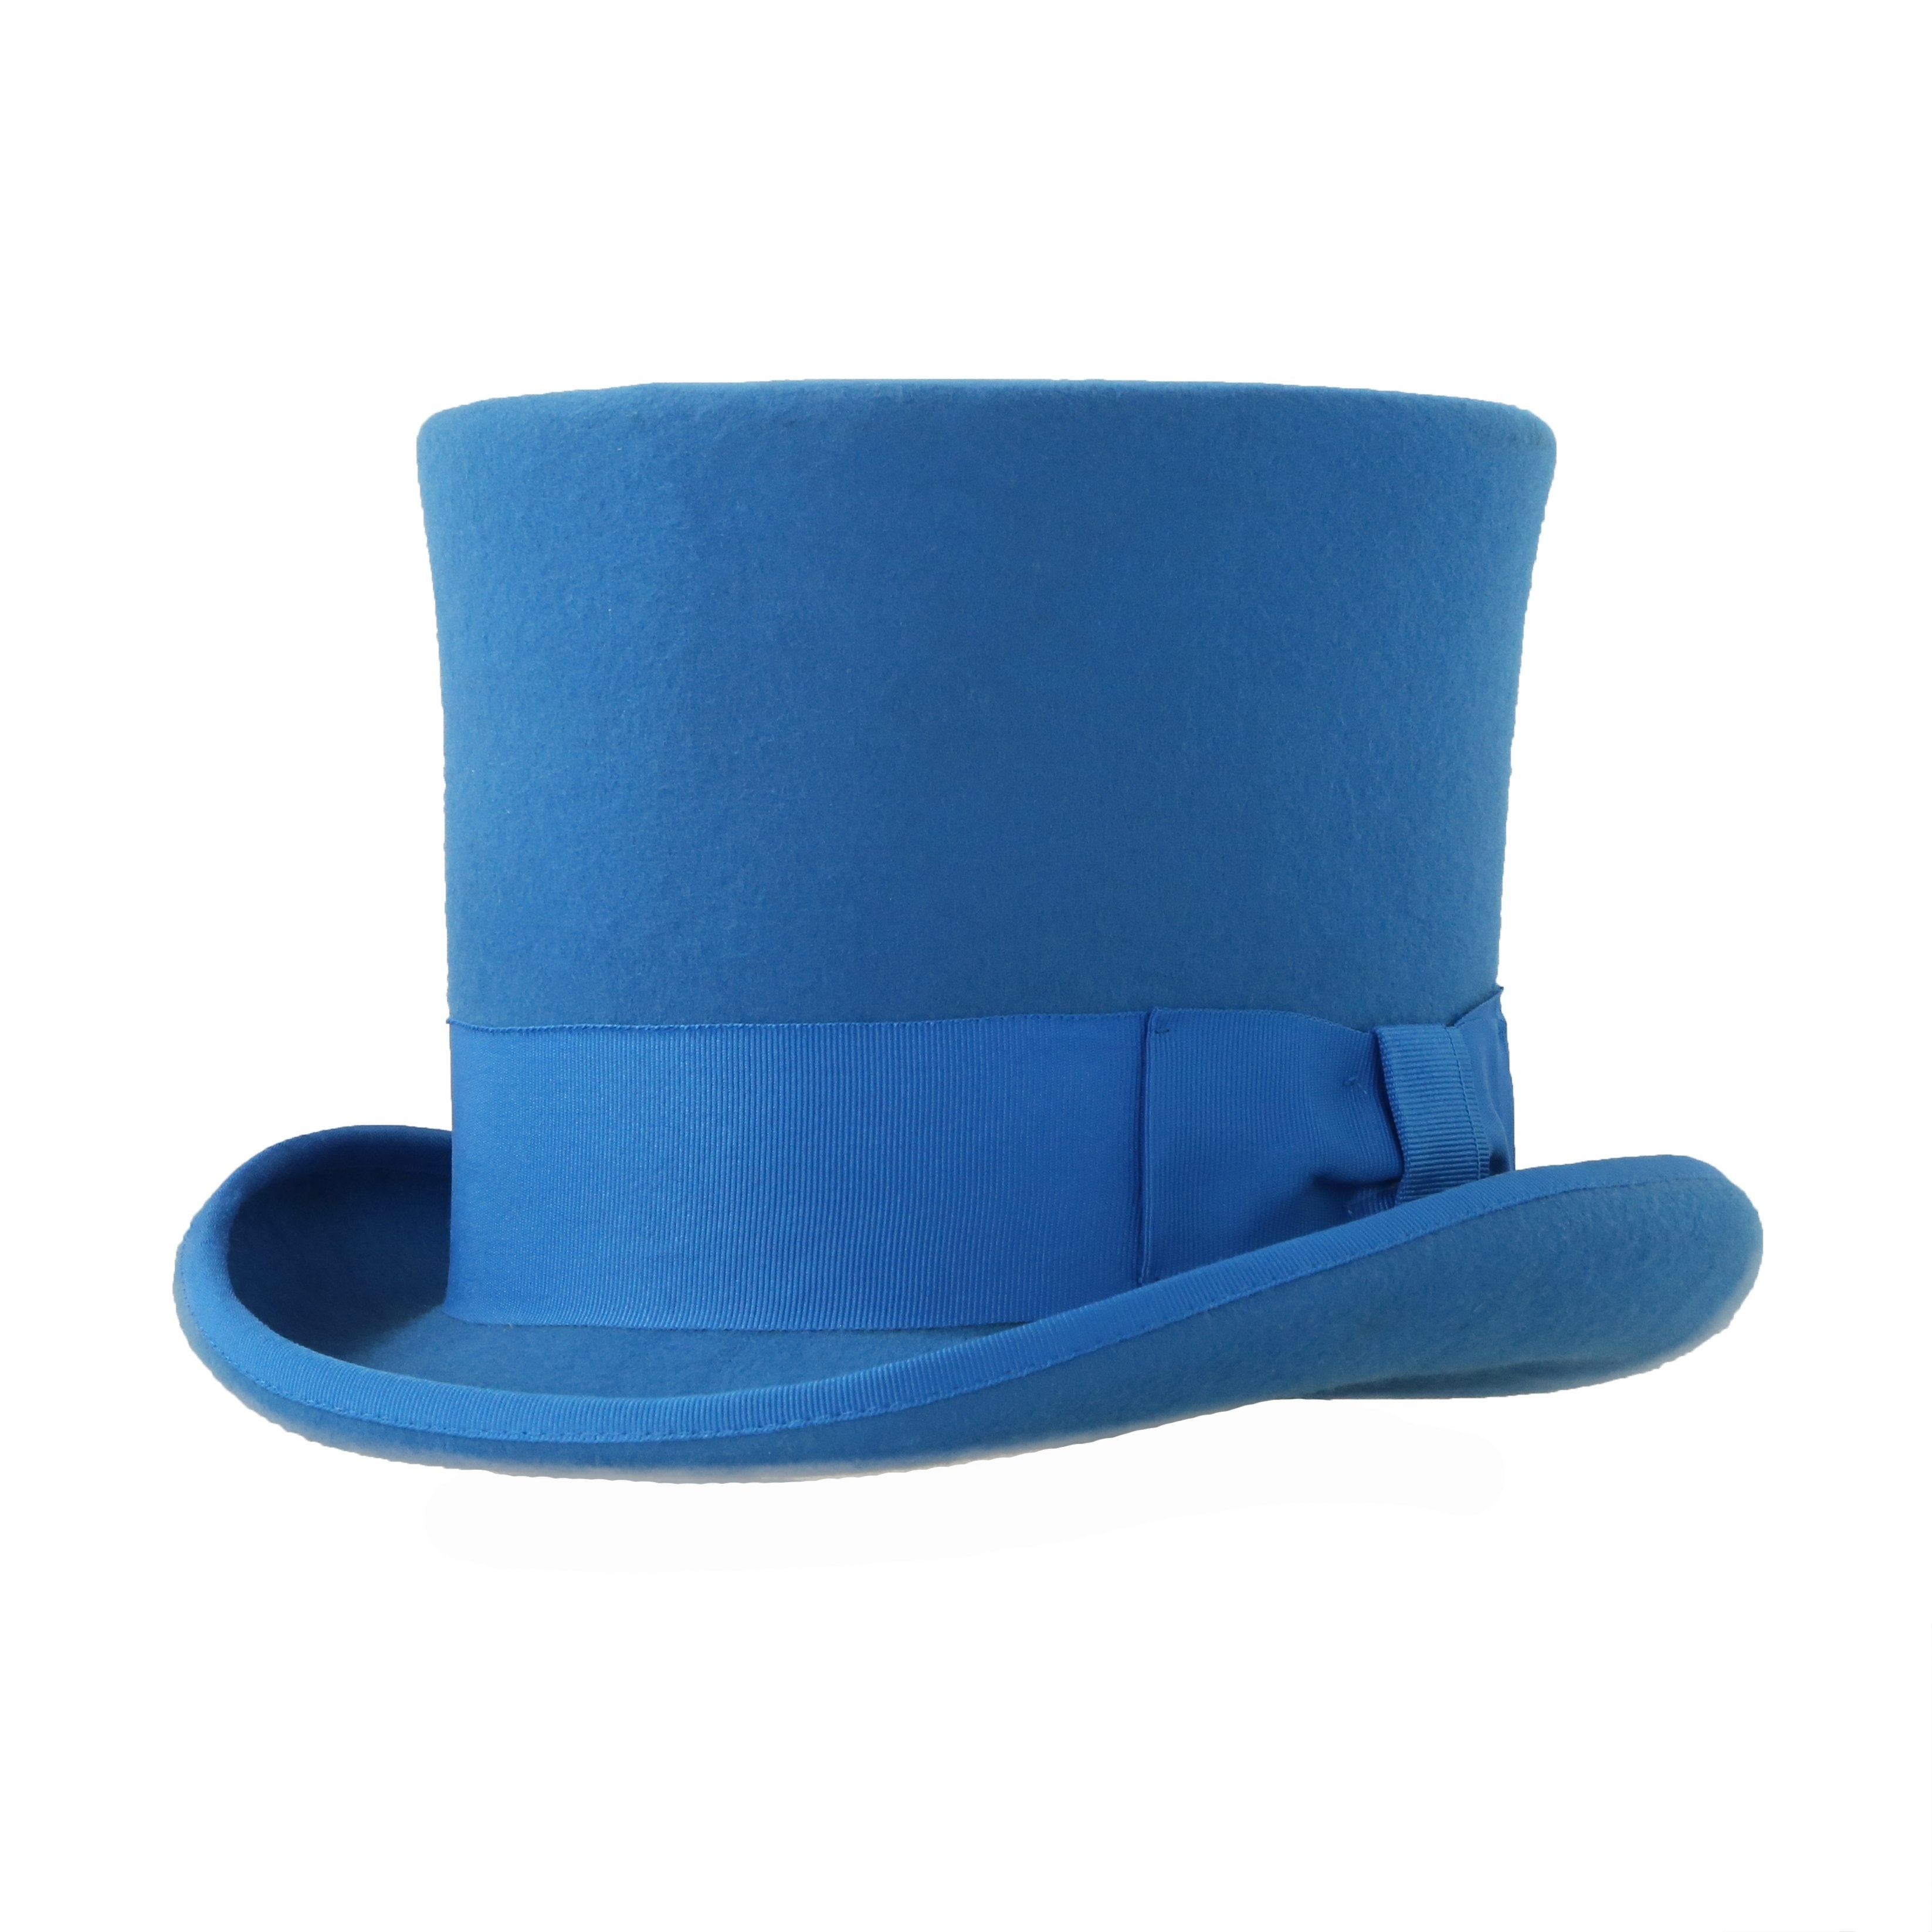
Men Top Hat
Features: 100% Wool Felt Reinforced Brim & Crown for ultimate longevity Grosgrain Ribbon Crown: 7 inches high Brim: 2 inches
Brand: Ferrecci
Category: Apparel & Accessories > Clothing Accessories > Hats > Top Hats